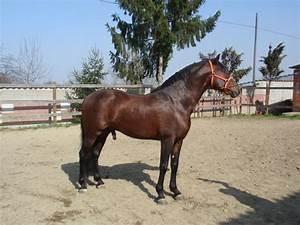
horse